Cláudio Castro

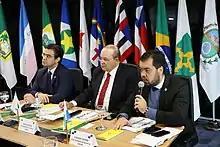
VI Governors National Forum

On 6 August 2018, the Social Christian Party (PSC) confirmed that City Councillor Cláudio Castro would be a candidate for Vice Governor of Rio de Janeiro along with federal judge Wilson Witzel, and that the party would not form any coalition.